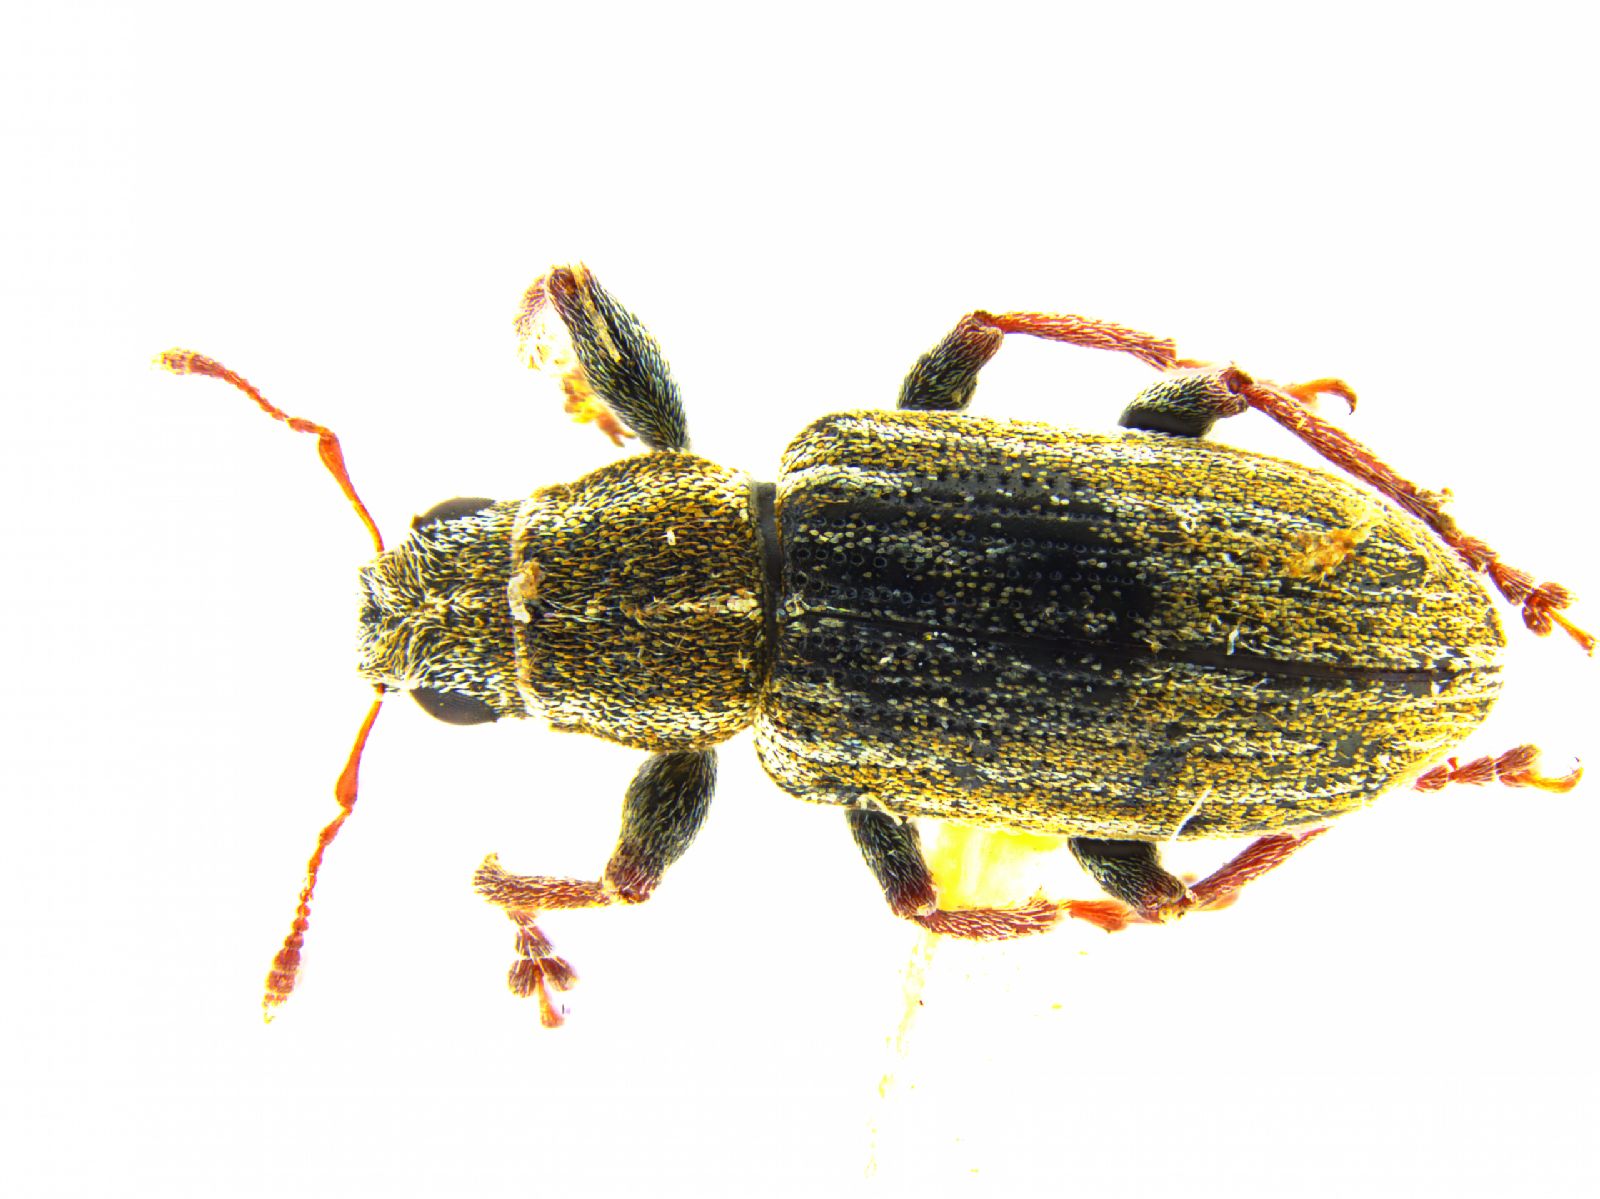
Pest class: pea_leaf_weevil